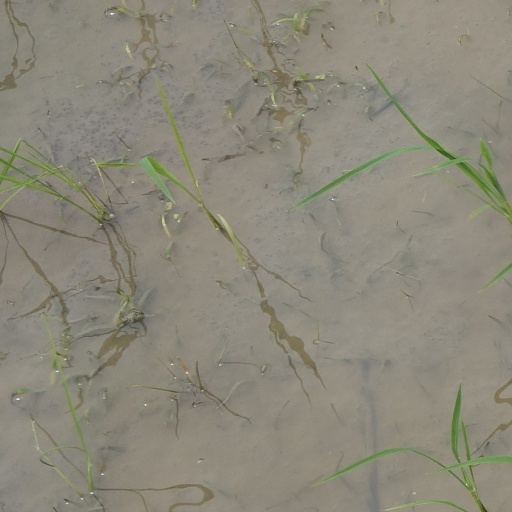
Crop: rice